W. Garfield Weston

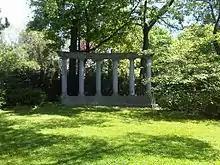
Weston's monument at Mount Pleasant Cemetery, Toronto

Willard Garfield Weston (26 February 189822 October 1978) was a Canadian businessman and philanthropist who was a member of the prominent Weston family. He led George Weston Limited and its various subsidiaries and associated companies, including Associated British Foods, for half a century and established one of the world's largest food processing and distribution concerns. He also served as a Member of Parliament (MP) in the British House of Commons during World War II.